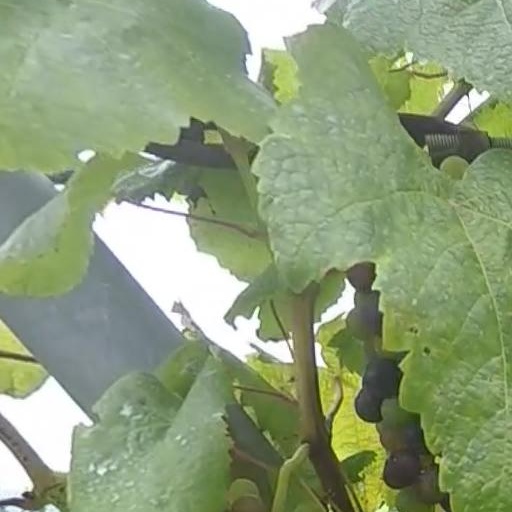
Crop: grape